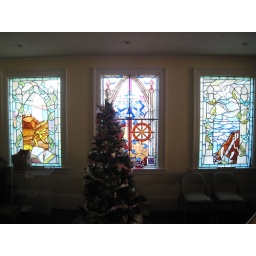
These are the original stained glass windows that were in the church from back when it was first built.